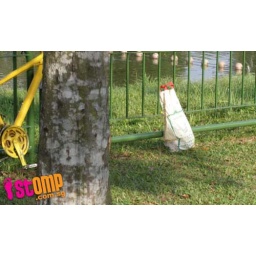
Man ignores warning signs to fish and swim in Sungei Pandan